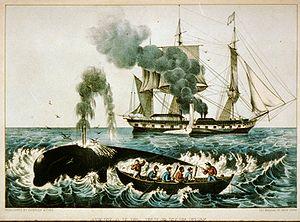
La baleinière est une embarcation longue et fine, souvent dénommée pirogue baleinière, qui était utilisée pour la chasse à la baleine au harpon jusqu'au début du XXᵉ siècle, principalement par les navires américains de Nantucket ou New Bedford, et même jusqu'aux années 1970 à partir des îles des Açores. Les pirogues baleinières étaient donc des embarcations légères et pointues des deux extrémités, de façon à pouvoir progresser également en arrière à l'aviron lors de la dernière approche du cétacé pour la mise à la mort. Très rapides à la voile mais aussi à l'aviron, des pagaies étaient également à bord pour les manœuvres plus rapprochées ou pour augmenter la vitesse à la voile.
La chasse à la baleine, aussi appelée pêche de la baleine, a eu lieu dans les nombreuses régions du monde où les baleines vivent. Sur les 80 à 90 espèces composant le sous-ordre des cétacés, environ une dizaine est exploitée pour la chasse. La grande taille de ces mammifères marins présente l'avantage d'apporter des quantités considérables de nourriture mais sa chasse est particulièrement dangereuse, sauf avec l'assistance des moyens techniques modernes. Elle a aussi surexploité sa propre ressource et fait disparaître quelques espèces de tout ou partie de leur aire naturelle de répartition. Dans plusieurs régions du monde, le tourisme consacré à l'observation des baleines et la chasse photographique est devenu plus rentable que leur chasse, apparaissant comme une forme de valorisation nouvelle et durable de cette ressource naturelle.
Les Aventures d'Arthur Gordon Pym de Nantucket est l'unique roman achevé par Edgar Allan Poe. Il est publié en 1838 aux États-Unis et en Angleterre. Charles Baudelaire en donne une première traduction française en 1858.